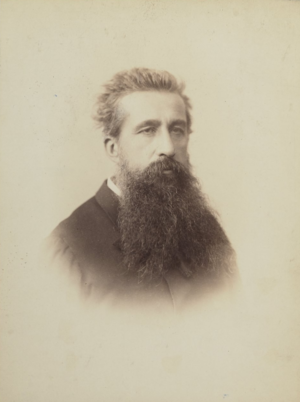
Portrait de l'explorateur et promoteur colonial Paul Soleillet, par le photographe à la mode Mathieu-Deroche, médaille d'or aux expositions de Paris de 1878 et 1889. Photographie probablement prise en 1886, année de la mort accidentelle de Soleillet à Aden.
Jean, Joseph, Marie, Michel, Paul Soleillet est un explorateur français né à Nîmes le 29 avril 1842 et mort à Aden le 10 septembre 1886. Il a parcouru l'Afrique au XIXᵉ siècle.